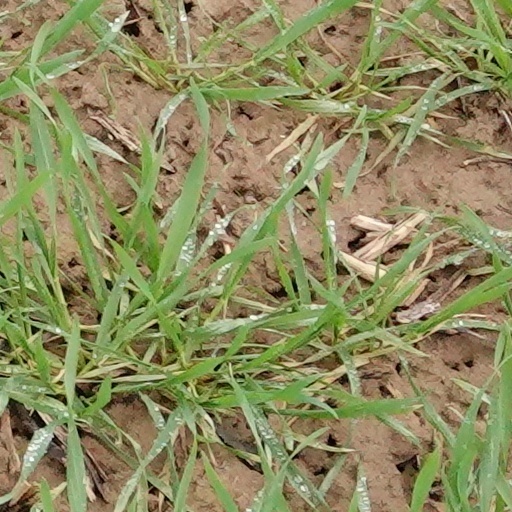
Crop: wheat